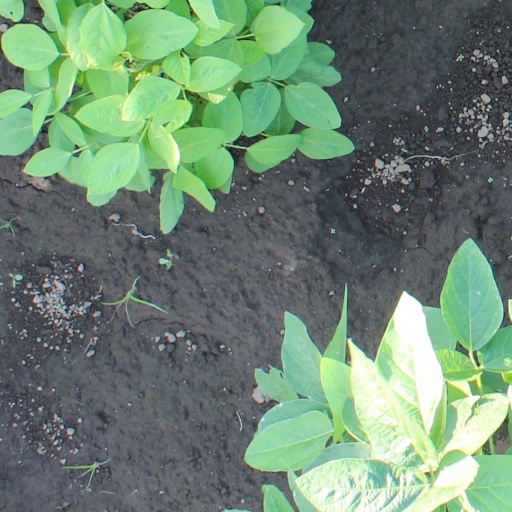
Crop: soybean